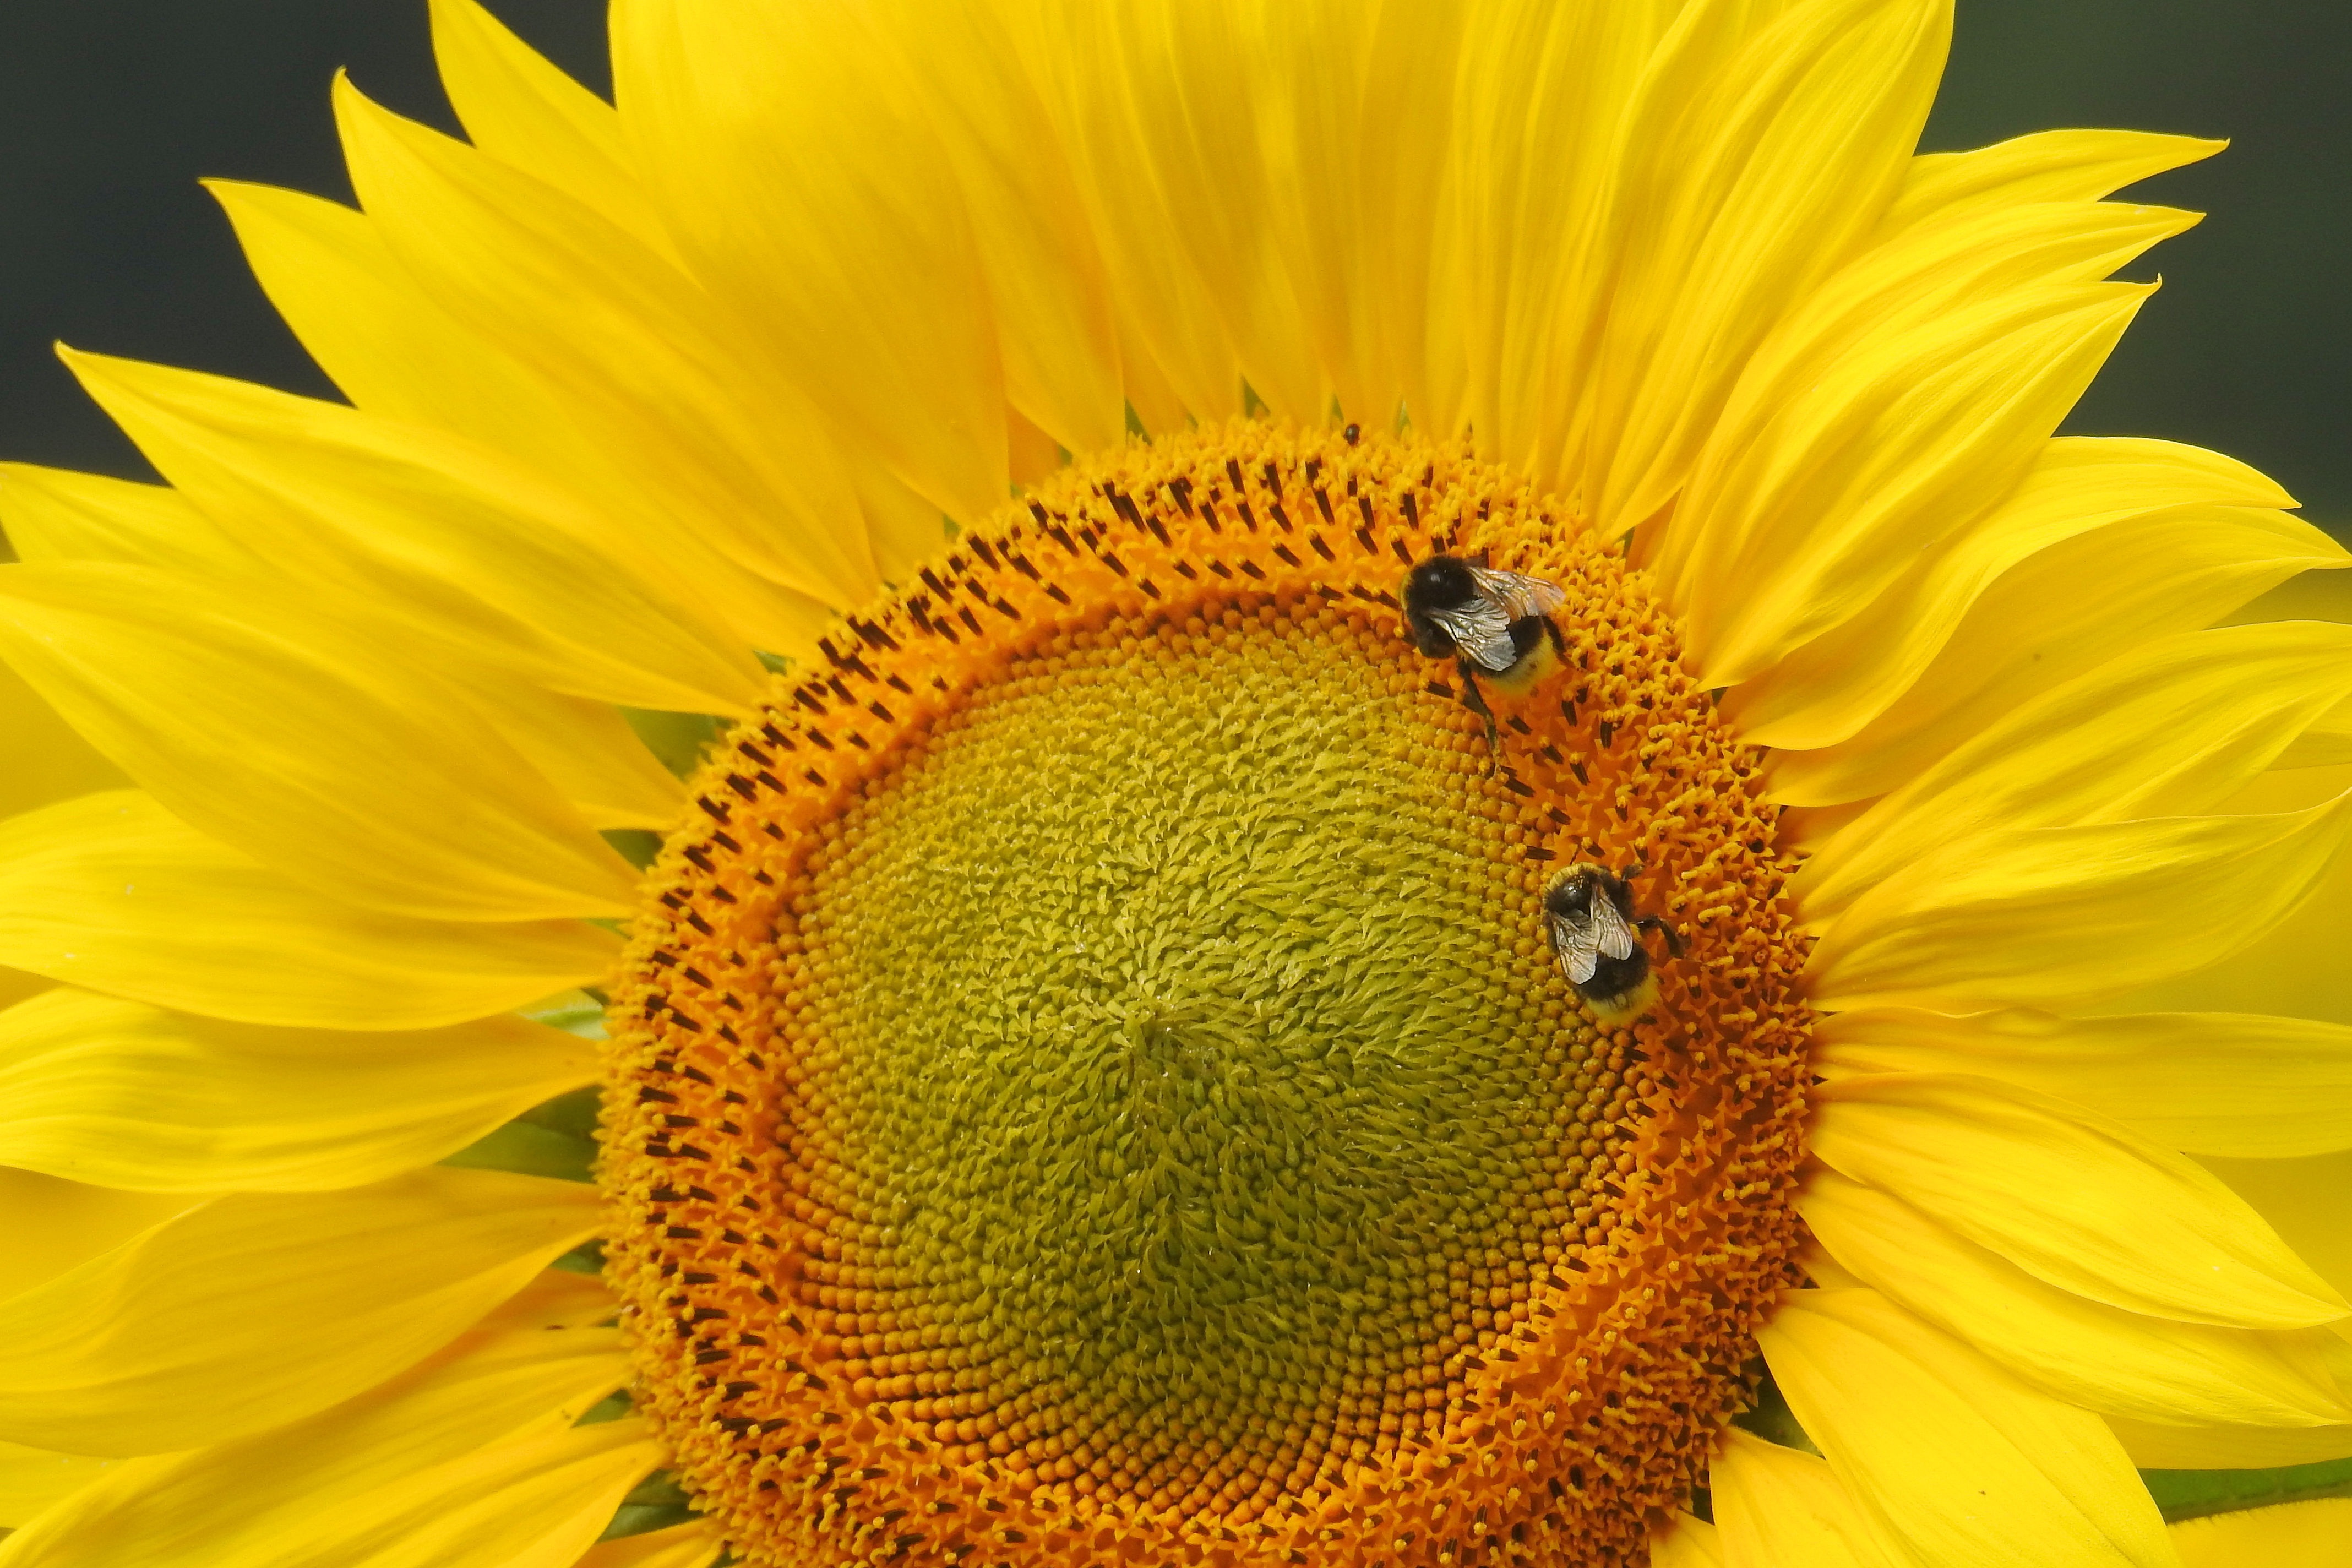
blossom, plant, field, flower, petal, bloom, summer, insect, yellow, flora, sunflower, close up, helianthus, sun flower, hummel, vegetarian food, macro photography, flowering plant, daisy family, sunflower seed, annual plant, plant stem, land plant